Artline Engineering

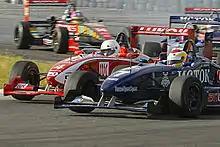
Two ArtLine drivers competing for the lead at ADM Raceway

In the next season Shaitar moved to newly built ArtTech F1605 chassis. Daniil Move became the second ArtTech test-driver. In the first team Kazakov was replaced with Vitaly Petrov, the future Formula 1 driver, who won the title. For the first time since Soviet times, one of national championship stages ran abroad, at the Pärnu circuit. The team came second in the Championship.